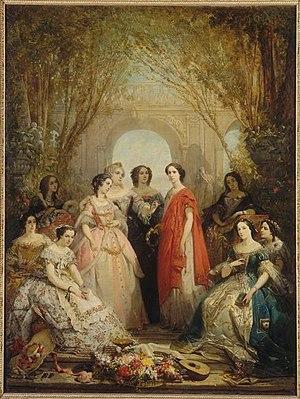
Les Dames sociétaires de la Comédie-Française en 1855, huile sur toile par Faustin Besson, peinte en 1855 (château de Versailles). Représentées dans les costumes de leurs rôles, sont portraiturées
Louise Rosalie Allan-Despréaux est une actrice française.
Julie Bernat dite Mademoiselle Judith est une actrice française née le 30 janvier 1827 et morte le 27 octobre 1912.
Faustin Besson, né le 15 mars 1821 à Dole et mort à Paris 8ᵉ le 28 février 1882, est un peintre français.